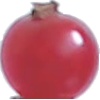
Label: redcurrant